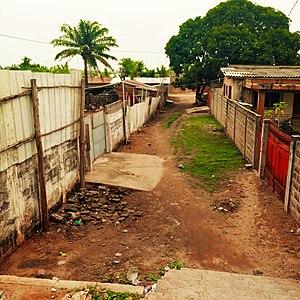
Une ruelle de Godomey (Togoudo)